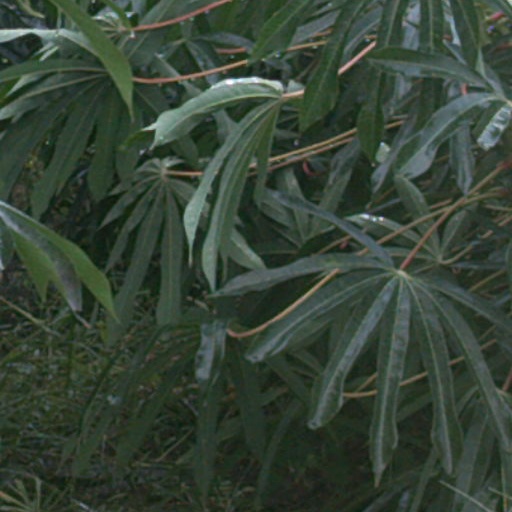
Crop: cassava